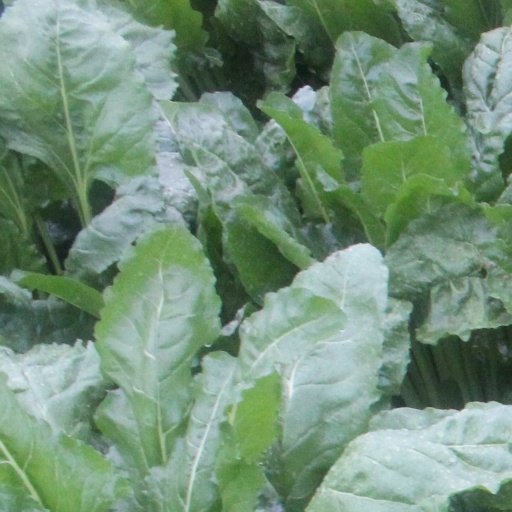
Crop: sugar beet